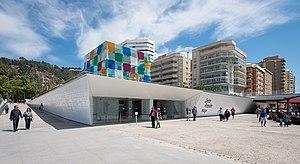
Une antenne de musée est un terme désignant la délocalisation de musées par la création d'annexes sur d'autres sites. Initié dans les années 1970, ce mouvement s'est accéléré dans les années 1980 avec Guggenheim.
Le centre Pompidou de Malaga est un musée d'art moderne et contemporain. Situé à Malaga en Espagne, dans le bâtiment appelé El Cubo, c'est la seconde implantation hors les murs du centre national d'art et de culture Georges-Pompidou après le centre Pompidou-Metz et la première située hors de France.